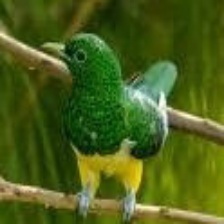
Species: AFRICAN EMERALD CUCKOO
Scientific name: CHRYSOCOCCYX CUPREUS